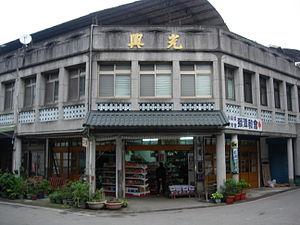
Shitan est une commune du comté de Miaoli située sur l'île de Taïwan, en Asie de l'Est.